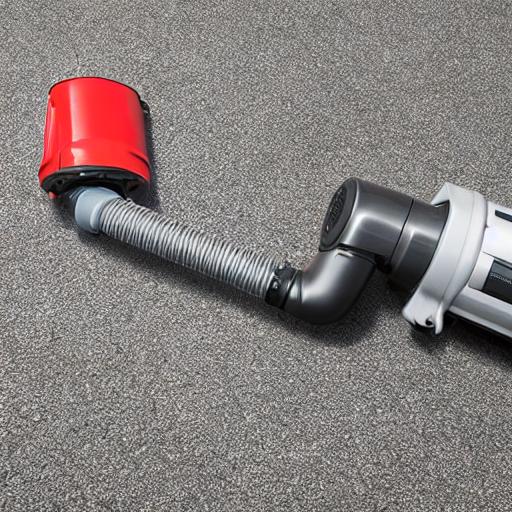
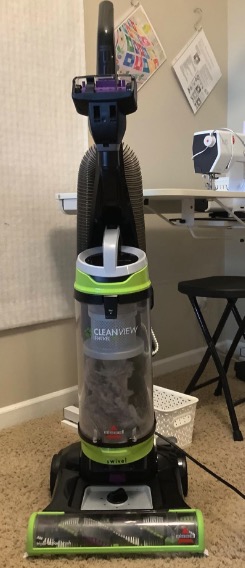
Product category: items_vacuum
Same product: no